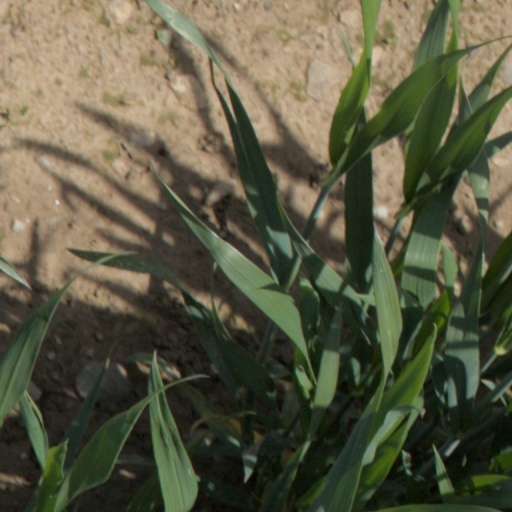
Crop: wheat